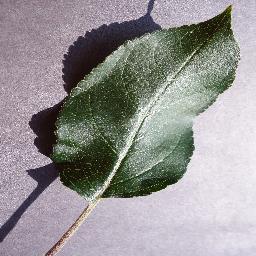
Label: Apple___healthy